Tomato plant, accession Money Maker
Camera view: horizontal (90 deg, fisheye); turntable rotation: 270 degrees
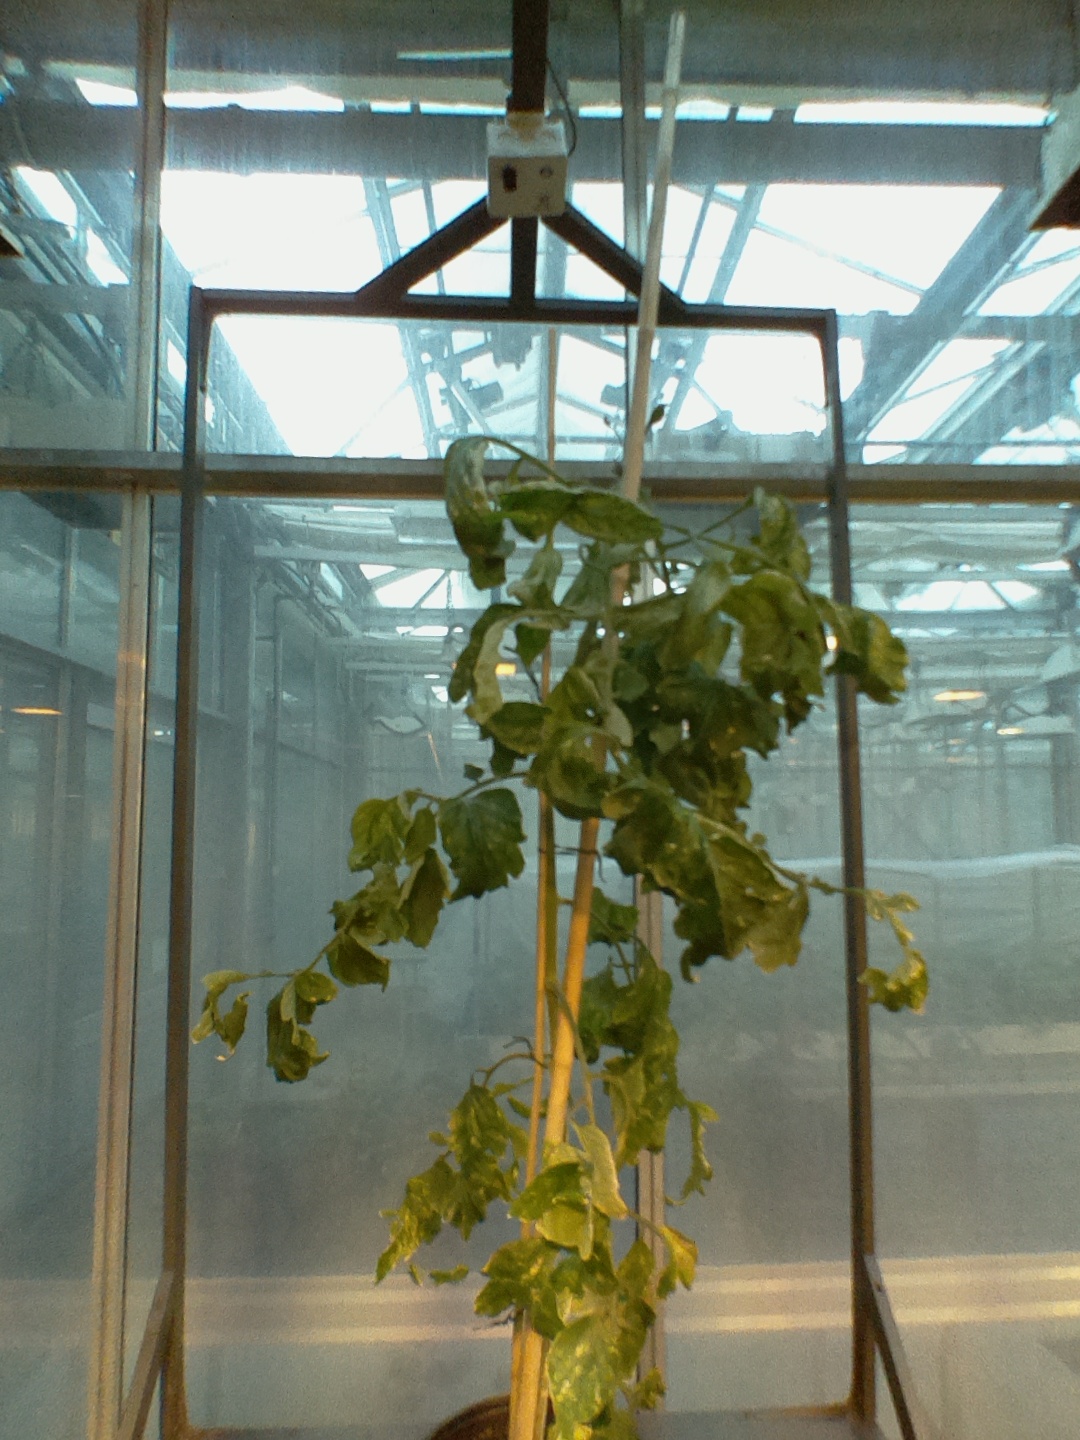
BBCH growth stage 29: 90%-100% Side shoots formed